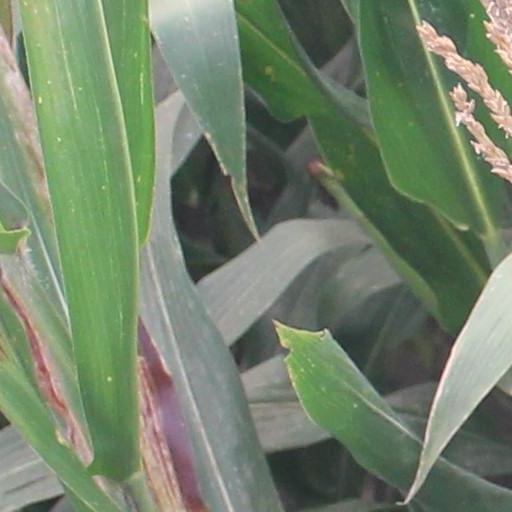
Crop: maize; corn